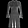
Label: Dress